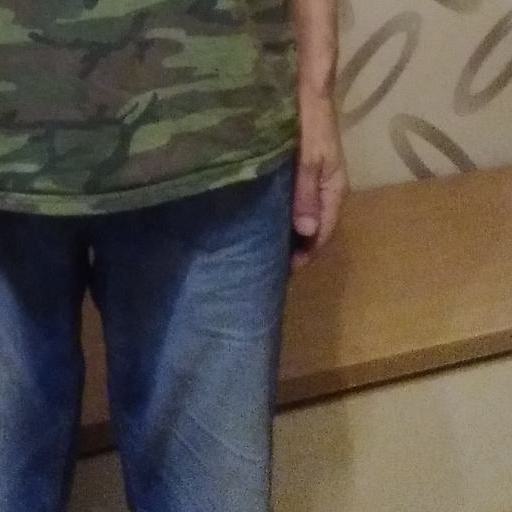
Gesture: no_gesture